Thanks for Everything (2019 film)

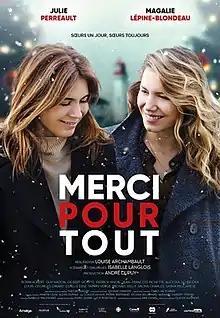
Film poster

Thanks for Everything is a 2019 Canadian comedy-drama film, directed by Louise Archambault. Her second film to be released in 2019 following "And the Birds Rained Down (Il pleuvait des oiseaux)", the film stars Julie Perreault and Magalie Lépine-Blondeau as Christine and Marianne Cyr, two estranged sisters who reunite after the death of their father (Gilbert Sicotte), and embark on a road trip to the Magdalen Islands to scatter his ashes.